Science and technology in the United States

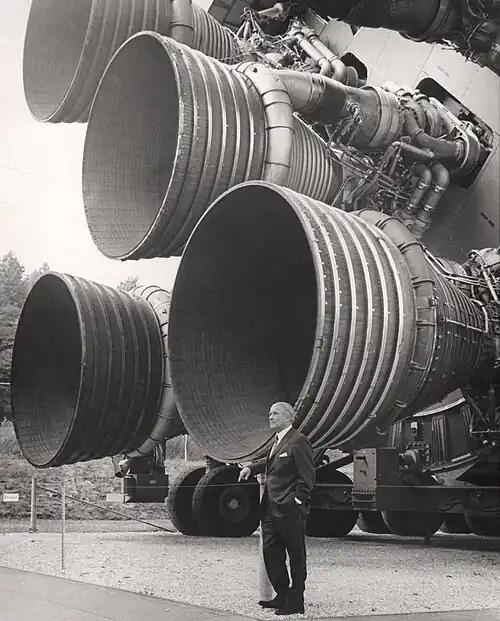
Wernher von Braun with the F-1 engines of the Saturn V first stage at the U.S. Space and Rocket Center

In the first phases of Operation Paperclip, these recruits mostly included aerospace engineers from the German V-2 combat rocket program, experts in aerospace medicine and synthetic fuels. Perhaps the most influential of these was Wernher von Braun, who had worked on the Aggregate rockets (the first rocket program to reach outer space), and chief designer of the V-2 rocket program. Upon reaching American soil, von Braun first worked on the United States Air Force ICBM program before his team was reassigned to NASA. Often credited as “The Father of Rocket Science,” his work on the Redstone rocket and the successful deployment of the Explorer 1 satellite as a response to Sputnik 1 marked the beginning of the American Space program, and therefore, of the Space Race. Von Braun's subsequent development of the Saturn V rocket for NASA in the mid-to late sixties resulted in the first crewed landing on the Moon, the Apollo 11 mission in 1969.